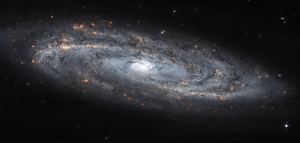
NGC 4100 est une galaxie spirale située dans la constellation de la Grande Ourse à environ 49 millions d'années-lumière. NGC 4100 a été découvert par l'astronome germano-britannique William Herschel en 1788.